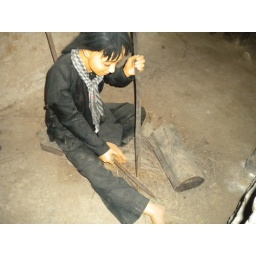
wax statues building ammunition under ground